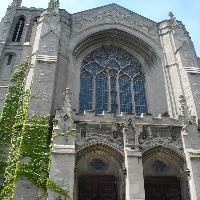
Weather: sun or clear